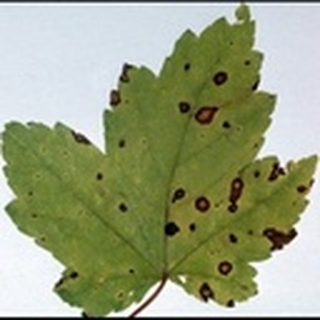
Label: cotton_target_spot